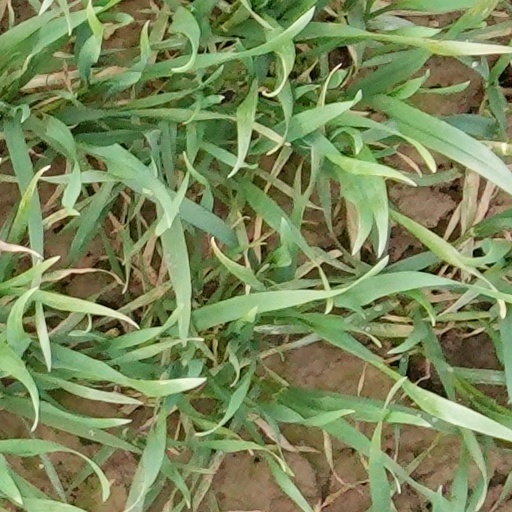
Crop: wheat